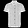
Label: Shirt